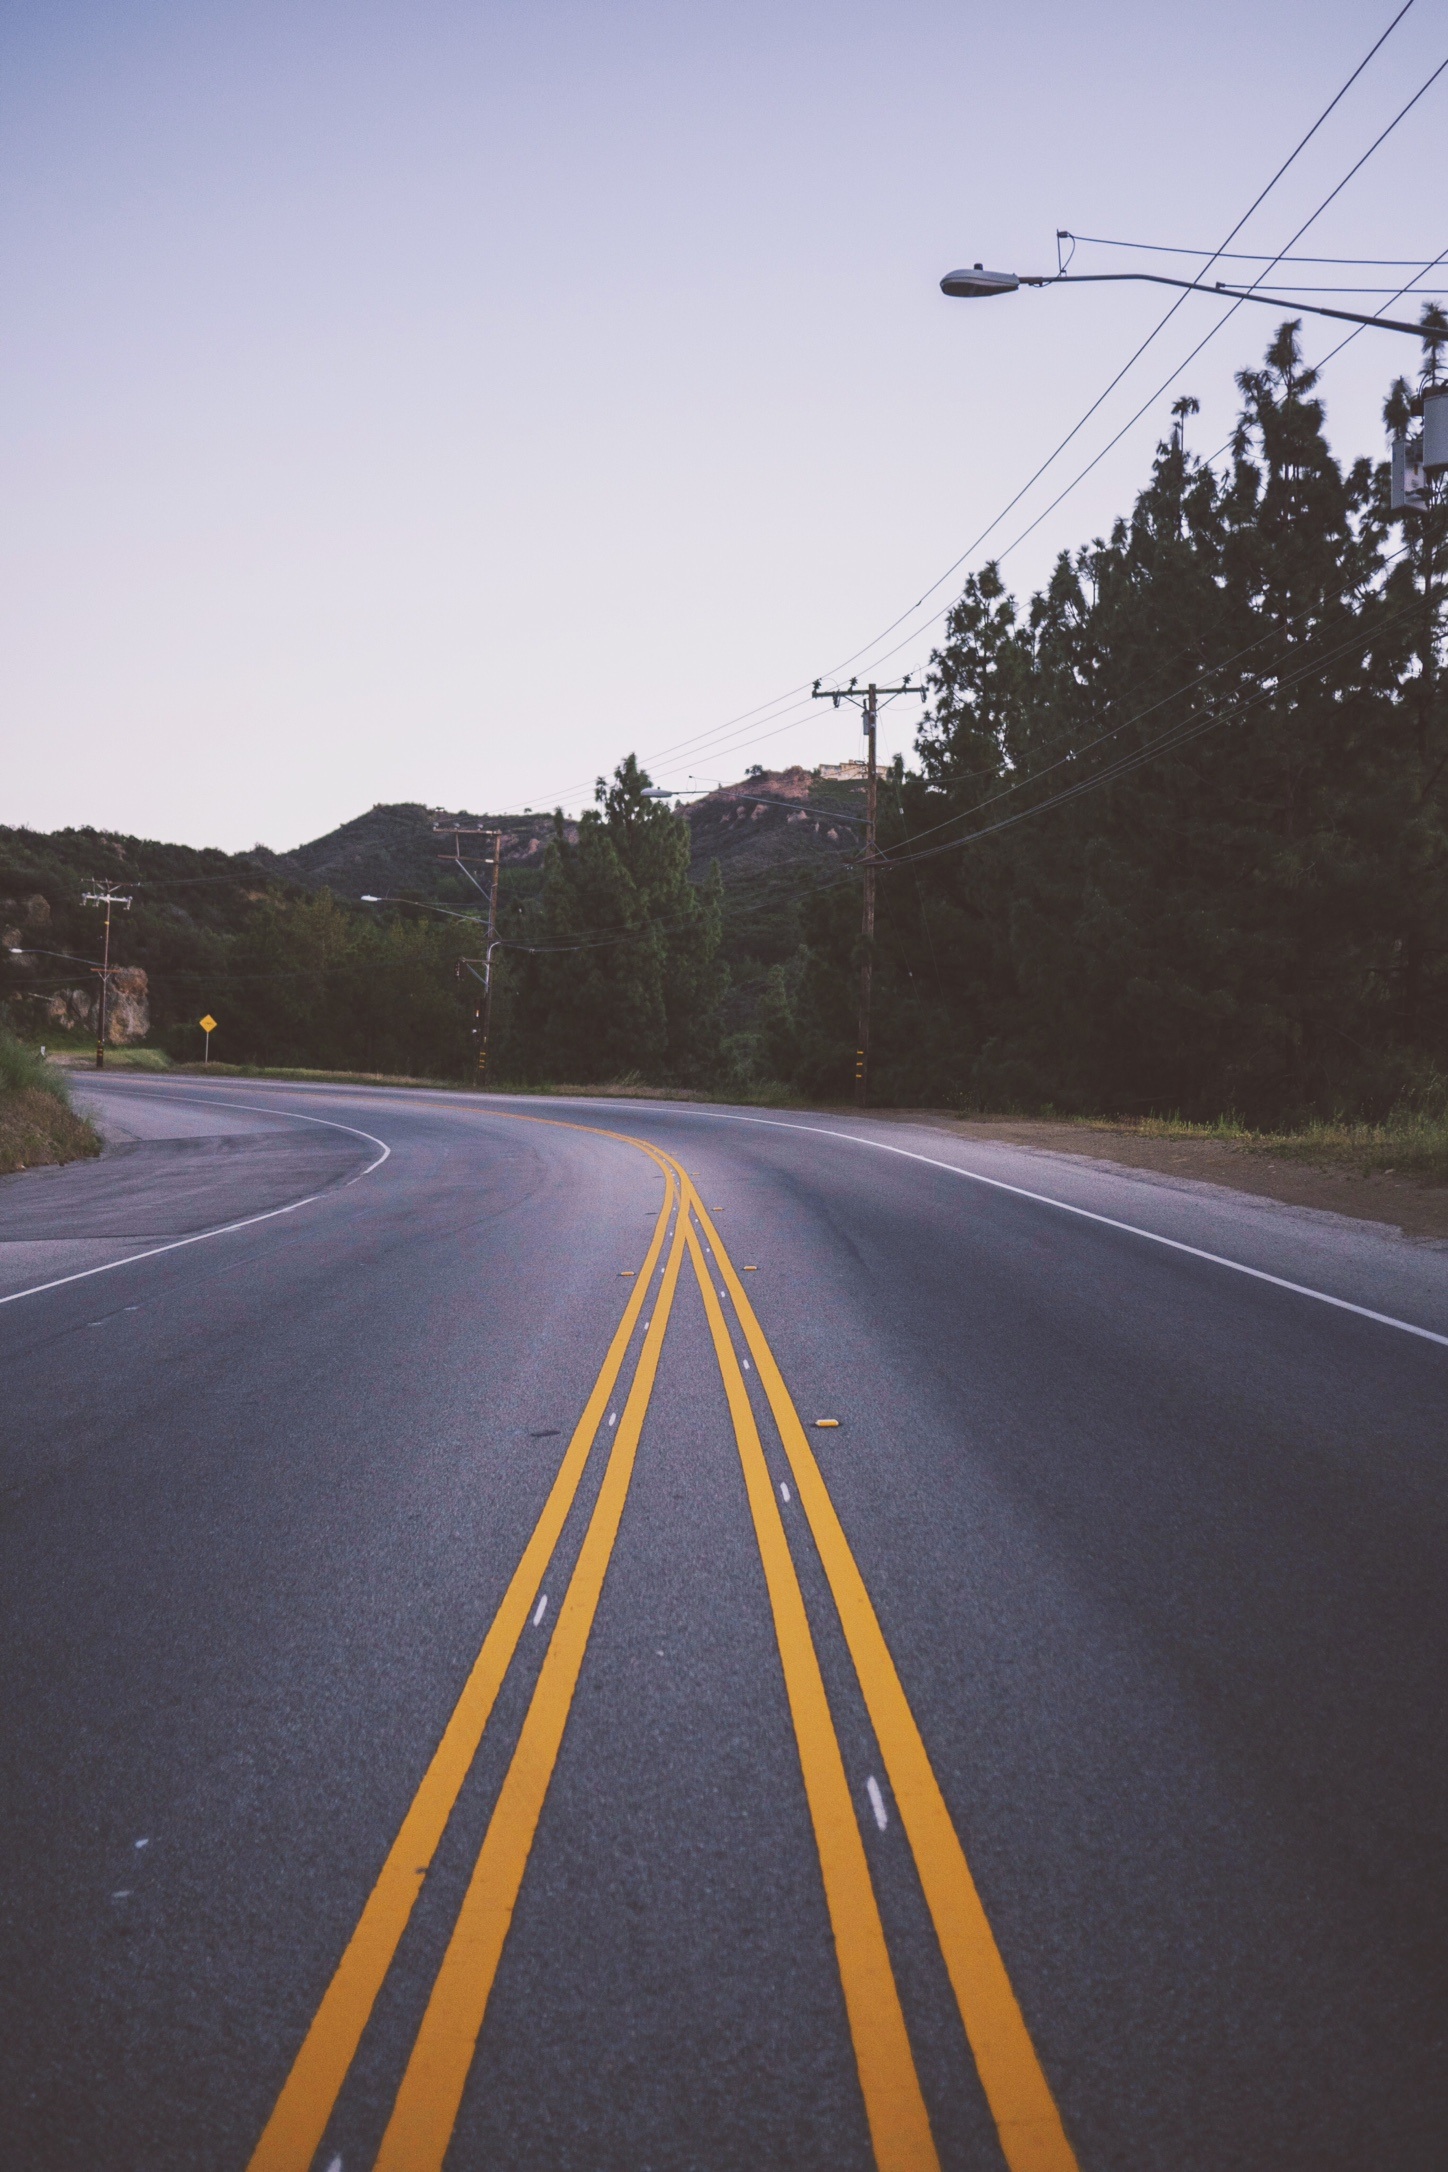
road, highway, driving, asphalt, line, lane, road trip, infrastructure, shape, road surface, atmosphere of earth, nonbuilding structure, controlled access highway